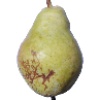
Label: pear_williams